Athens Charter

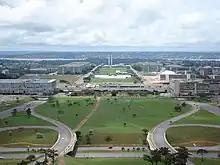
Design of Brasília – influenced by The Athens Charter

The Athens Charter (Greek: Χάρτα των Αθηνών) was a 1933 document about urban planning published by the Swiss architect Le Corbusier. The work was based upon Le Corbusier’s "Ville Radieuse" (Radiant City) book of 1935 and urban studies undertaken by the Congrès International d'Architecture Moderne (CIAM) in the early 1930s.